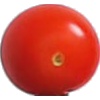
Label: Tomato Cherry Red 1